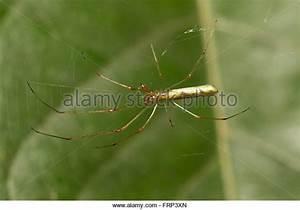
spider